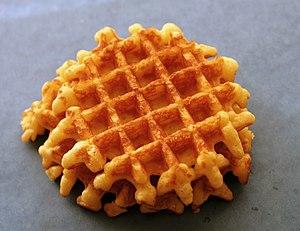
Gaufre molle Author
Une gaufre est un mets de pâte légère cuite entre deux plaques métalliques, articulées entre elles par une ou des charnières, ornées de motifs qui s'impriment dans la pâte et donnent à la pâtisserie sa forme caractéristique.